List of Billboard Adult Contemporary number ones of 2014

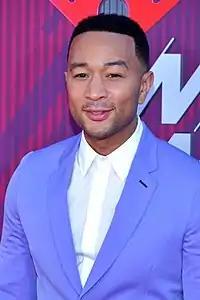
Singer John Legend

Adult Contemporary is a chart published by "Billboard" ranking the top-performing songs in the United States in the adult contemporary music (AC) market. In 2014, 11 different songs topped the chart in 52 issues of the magazine, based on weekly airplay data from radio stations compiled by Nielsen Broadcast Data Systems.